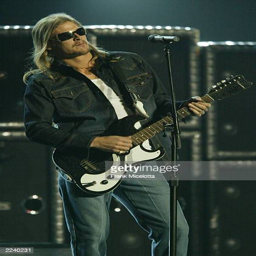
rock artist performs on stage during awards